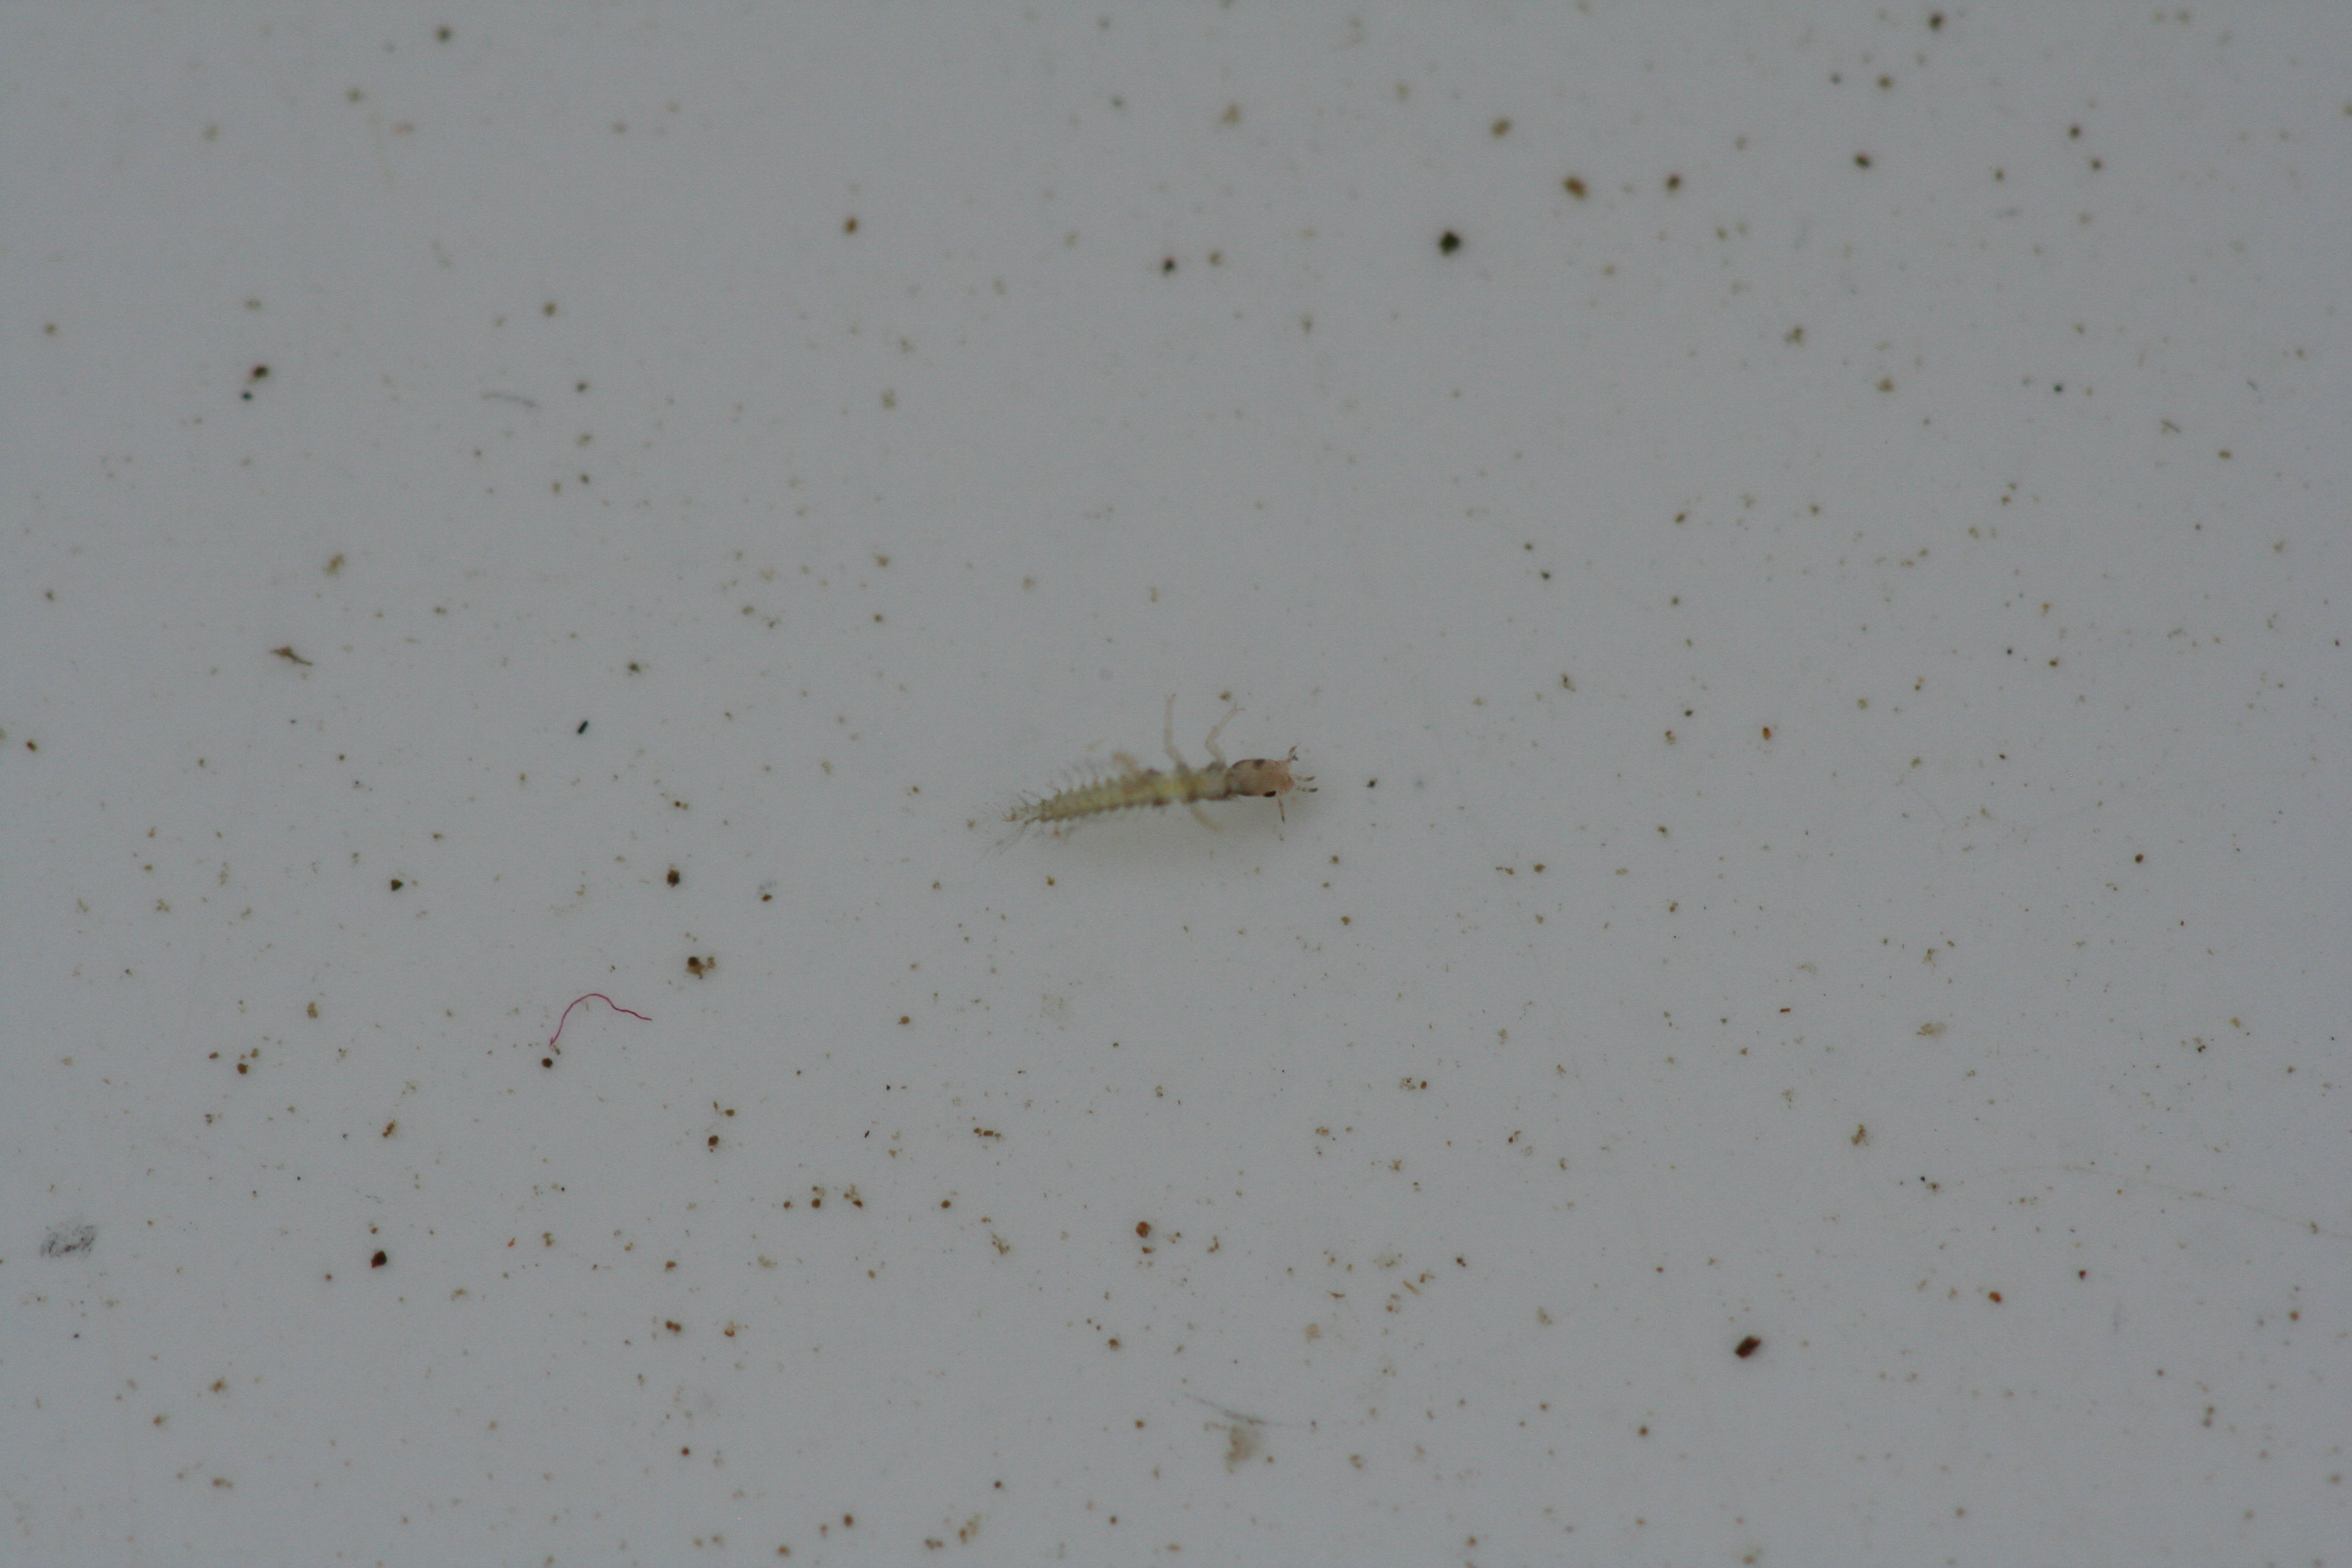
Macroinvertebrate group: bugs_and_beetles